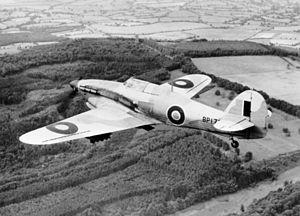
Le Hawker Hurricane fut le premier chasseur monoplan de la Royal Air Force. Il s'illustra en particulier lors de la bataille d'Angleterre, durant la Seconde Guerre mondiale. Un total de 14 583 exemplaires furent construits, utilisés par plusieurs forces aériennes alliées.